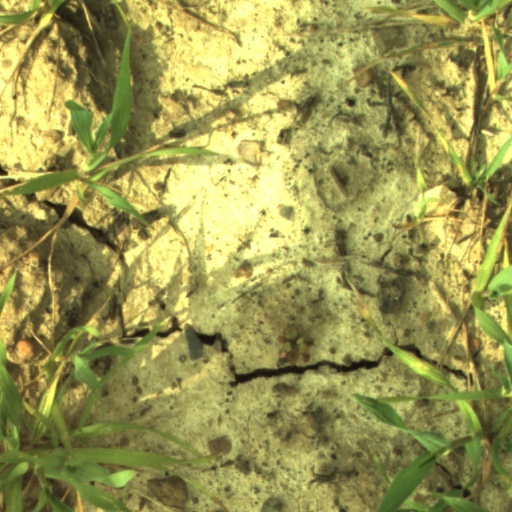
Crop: wheat